Salomon Garf

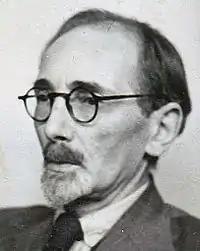
Salomon Garf (passport photograph)

Salomon Garf (6 December 1879, Amsterdam – 27 August 1943, Auschwitz) was a Dutch painter and graphic artist; known for his portraits and still lifes. He was murdered in the Holocaust.